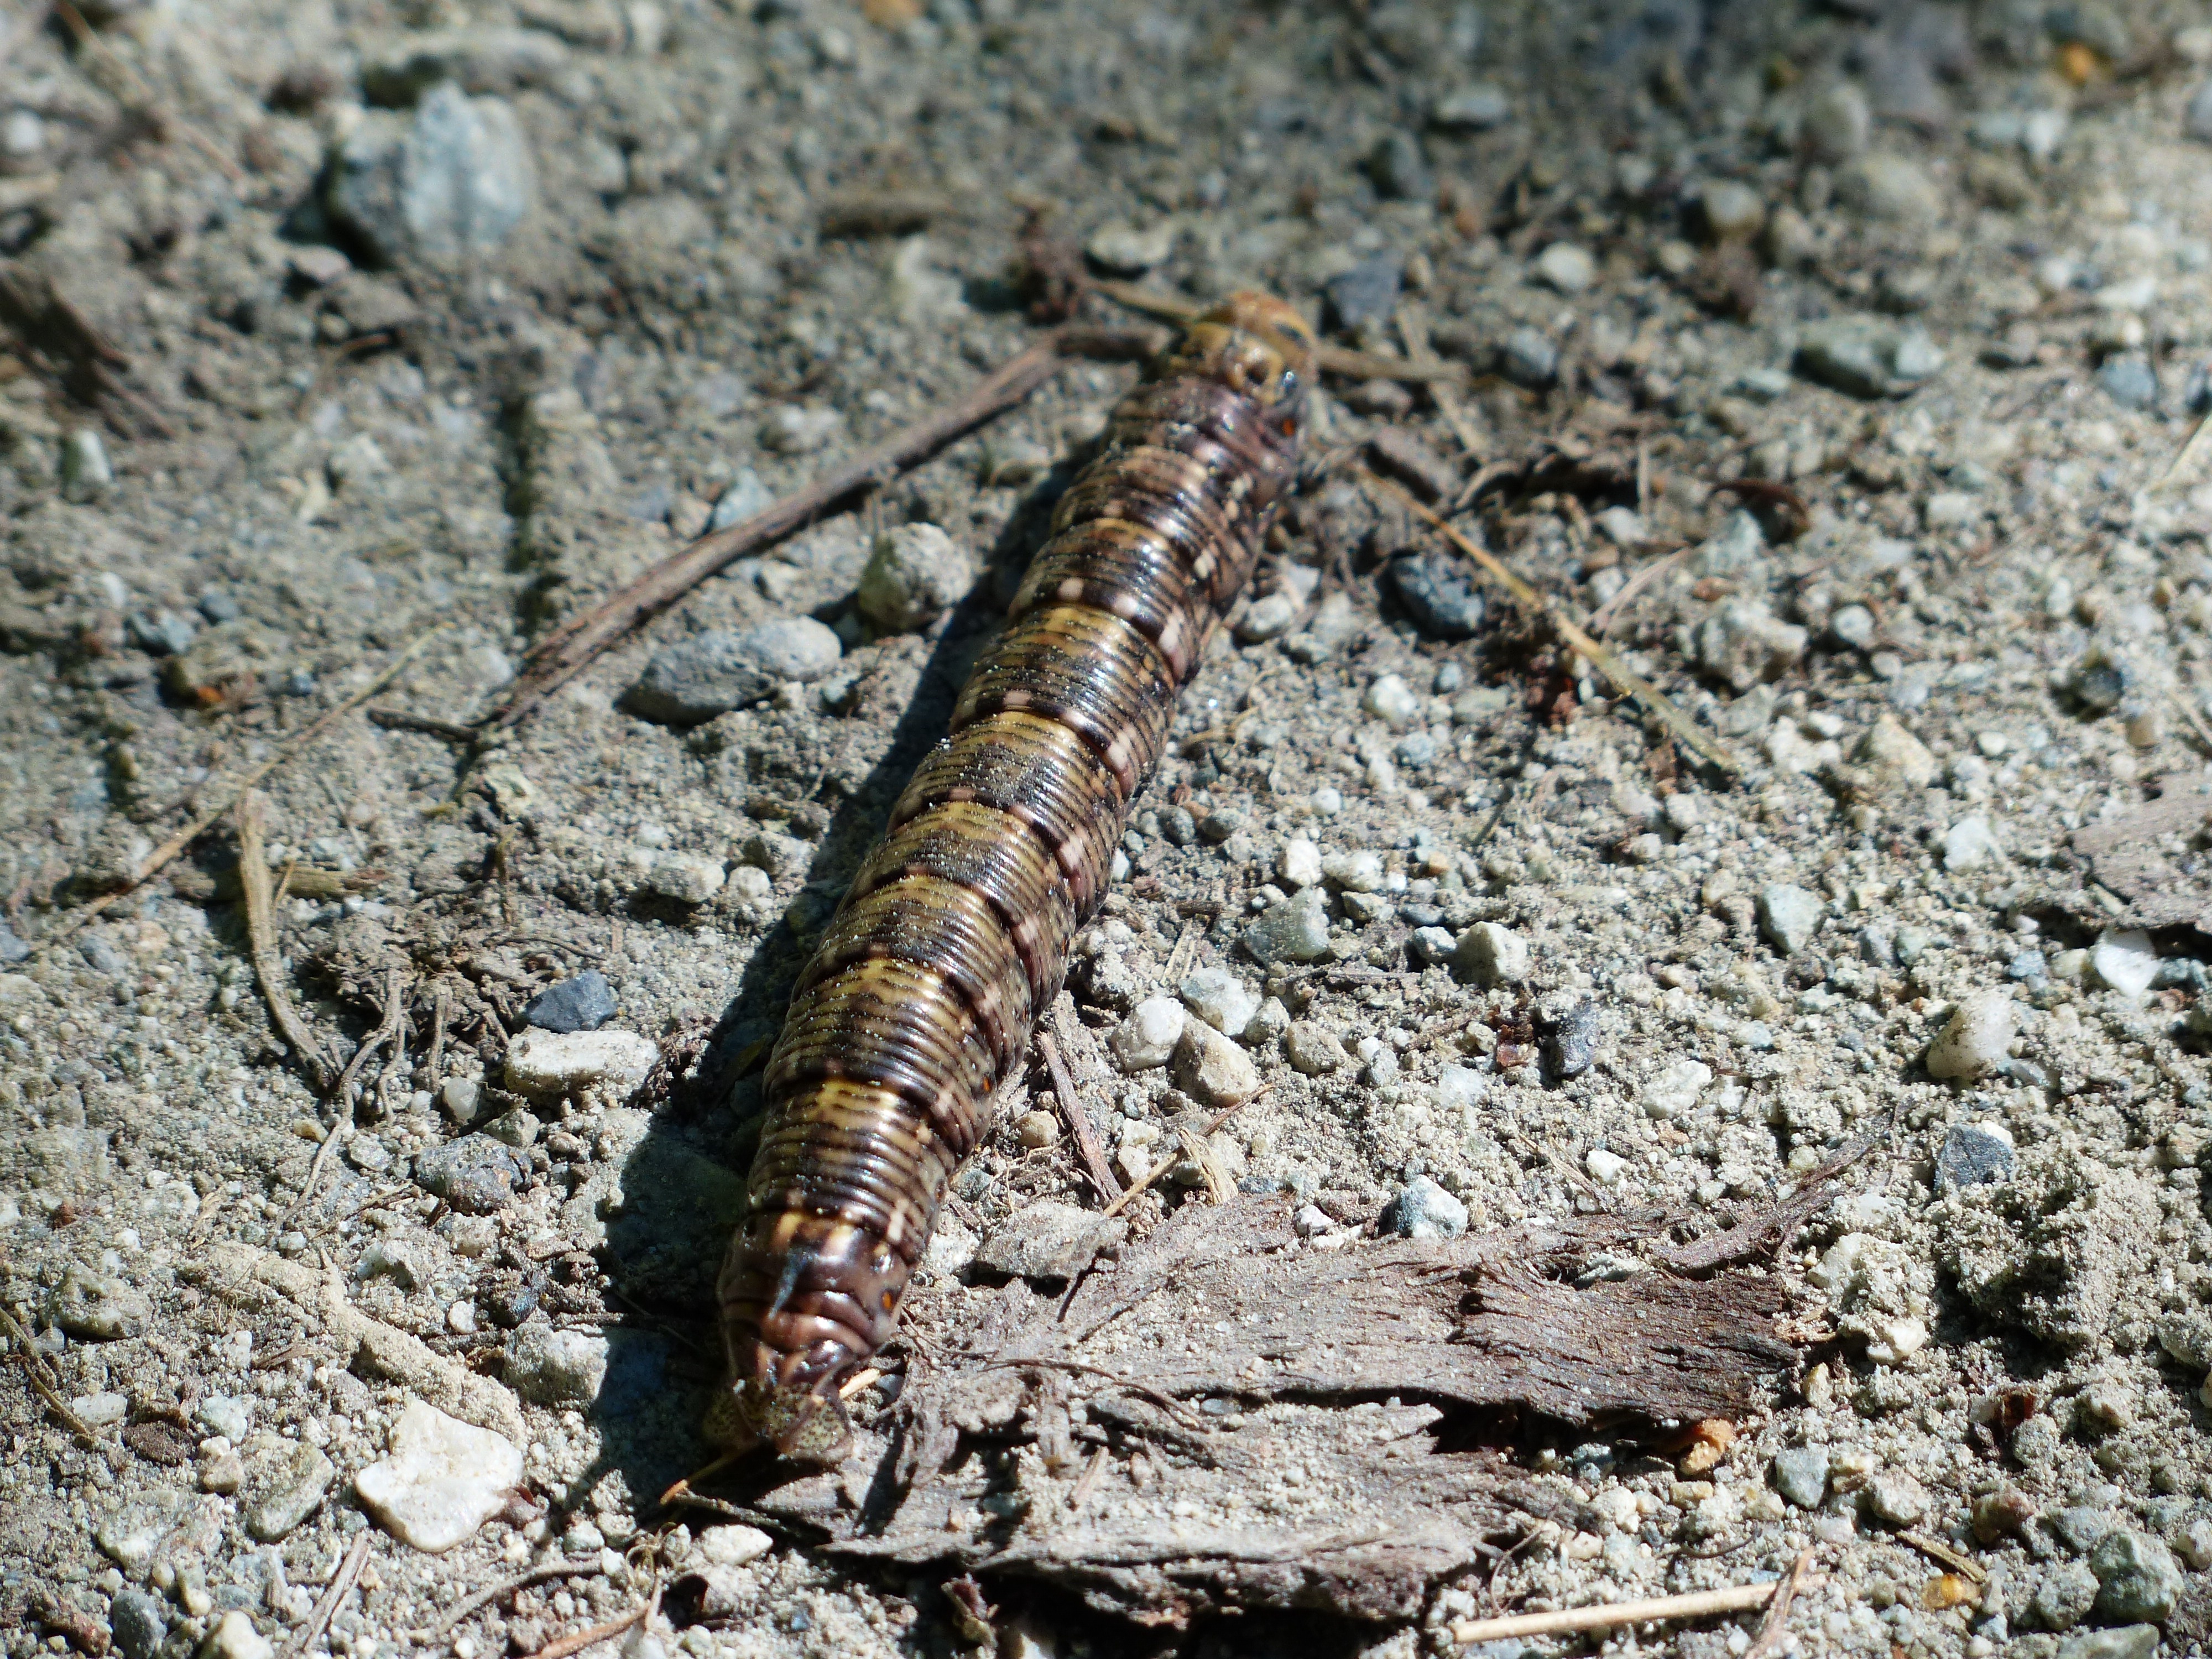
animal, dark, wildlife, insect, soil, moth, butterfly, black, fauna, invertebrate, caterpillar, creepy, sphingidae, nasty, macro photography, owls, kiefernschwaermer, sphinx pinastri, tannenpfeil, moths and butterflies